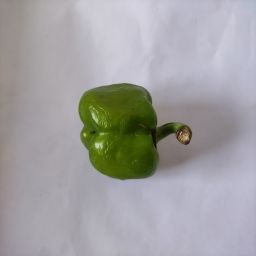
Crop: Bell Pepper
Quality: Ripe